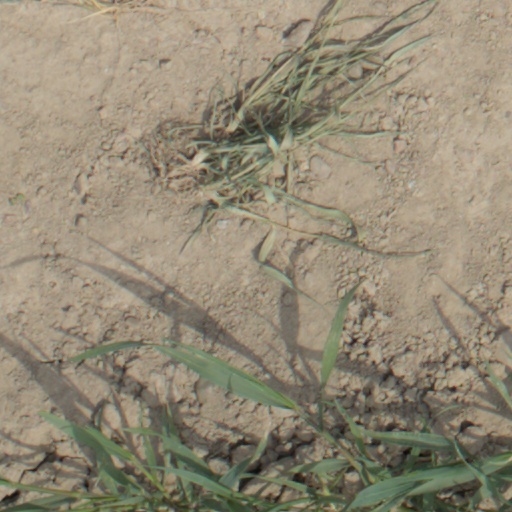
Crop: wheat